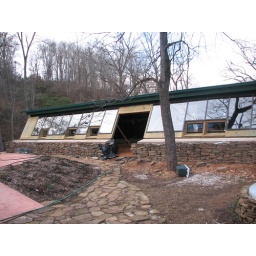
All the front windows are in! The Awning windows...the operable windows below the larger plate glass windows proved to be quite the challenge